Shumen

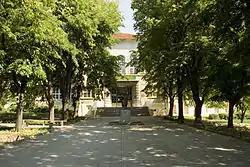
'Nancho Popovich' high school, established in 1828, is one of Bulgaria's oldest educational institutions

During the 19th century, Shumen was an important centre of the Bulgarian National Revival, with the first celebration of Cyril and Methodius in the Bulgarian lands taking place on 11 May 1813 and the first theatre performance. A girls' religious school was established in 1828; a class school for girls and a "chitalishte" (community centre) followed in 1856. The first Bulgarian symphony orchestra was founded in the city in 1850. In the same year, influential Hungarian politician and revolutionary leader Lajos Kossuth spent a part of his exile in the then-Ottoman town of Shumen. The house he lived in is preserved as a museum.